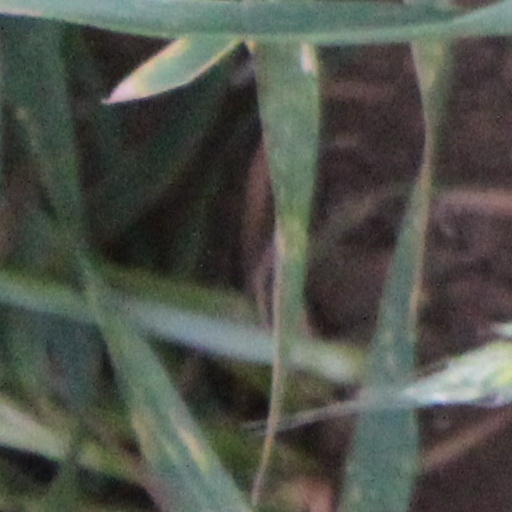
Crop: wheat